F Chopper Koga

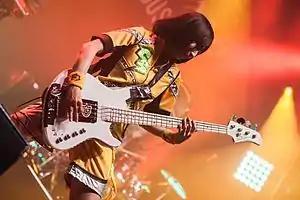
F Chopper Koga at Japan Expo 2014

, known professionally as , is a Japanese bass player and leader of the rock band Gacharic Spin. She has released two DVD instructional videos for her signature slap-bass technique. Koga is also a former model and a founding member of the bands the Pink Panda and Doll$Boxx.